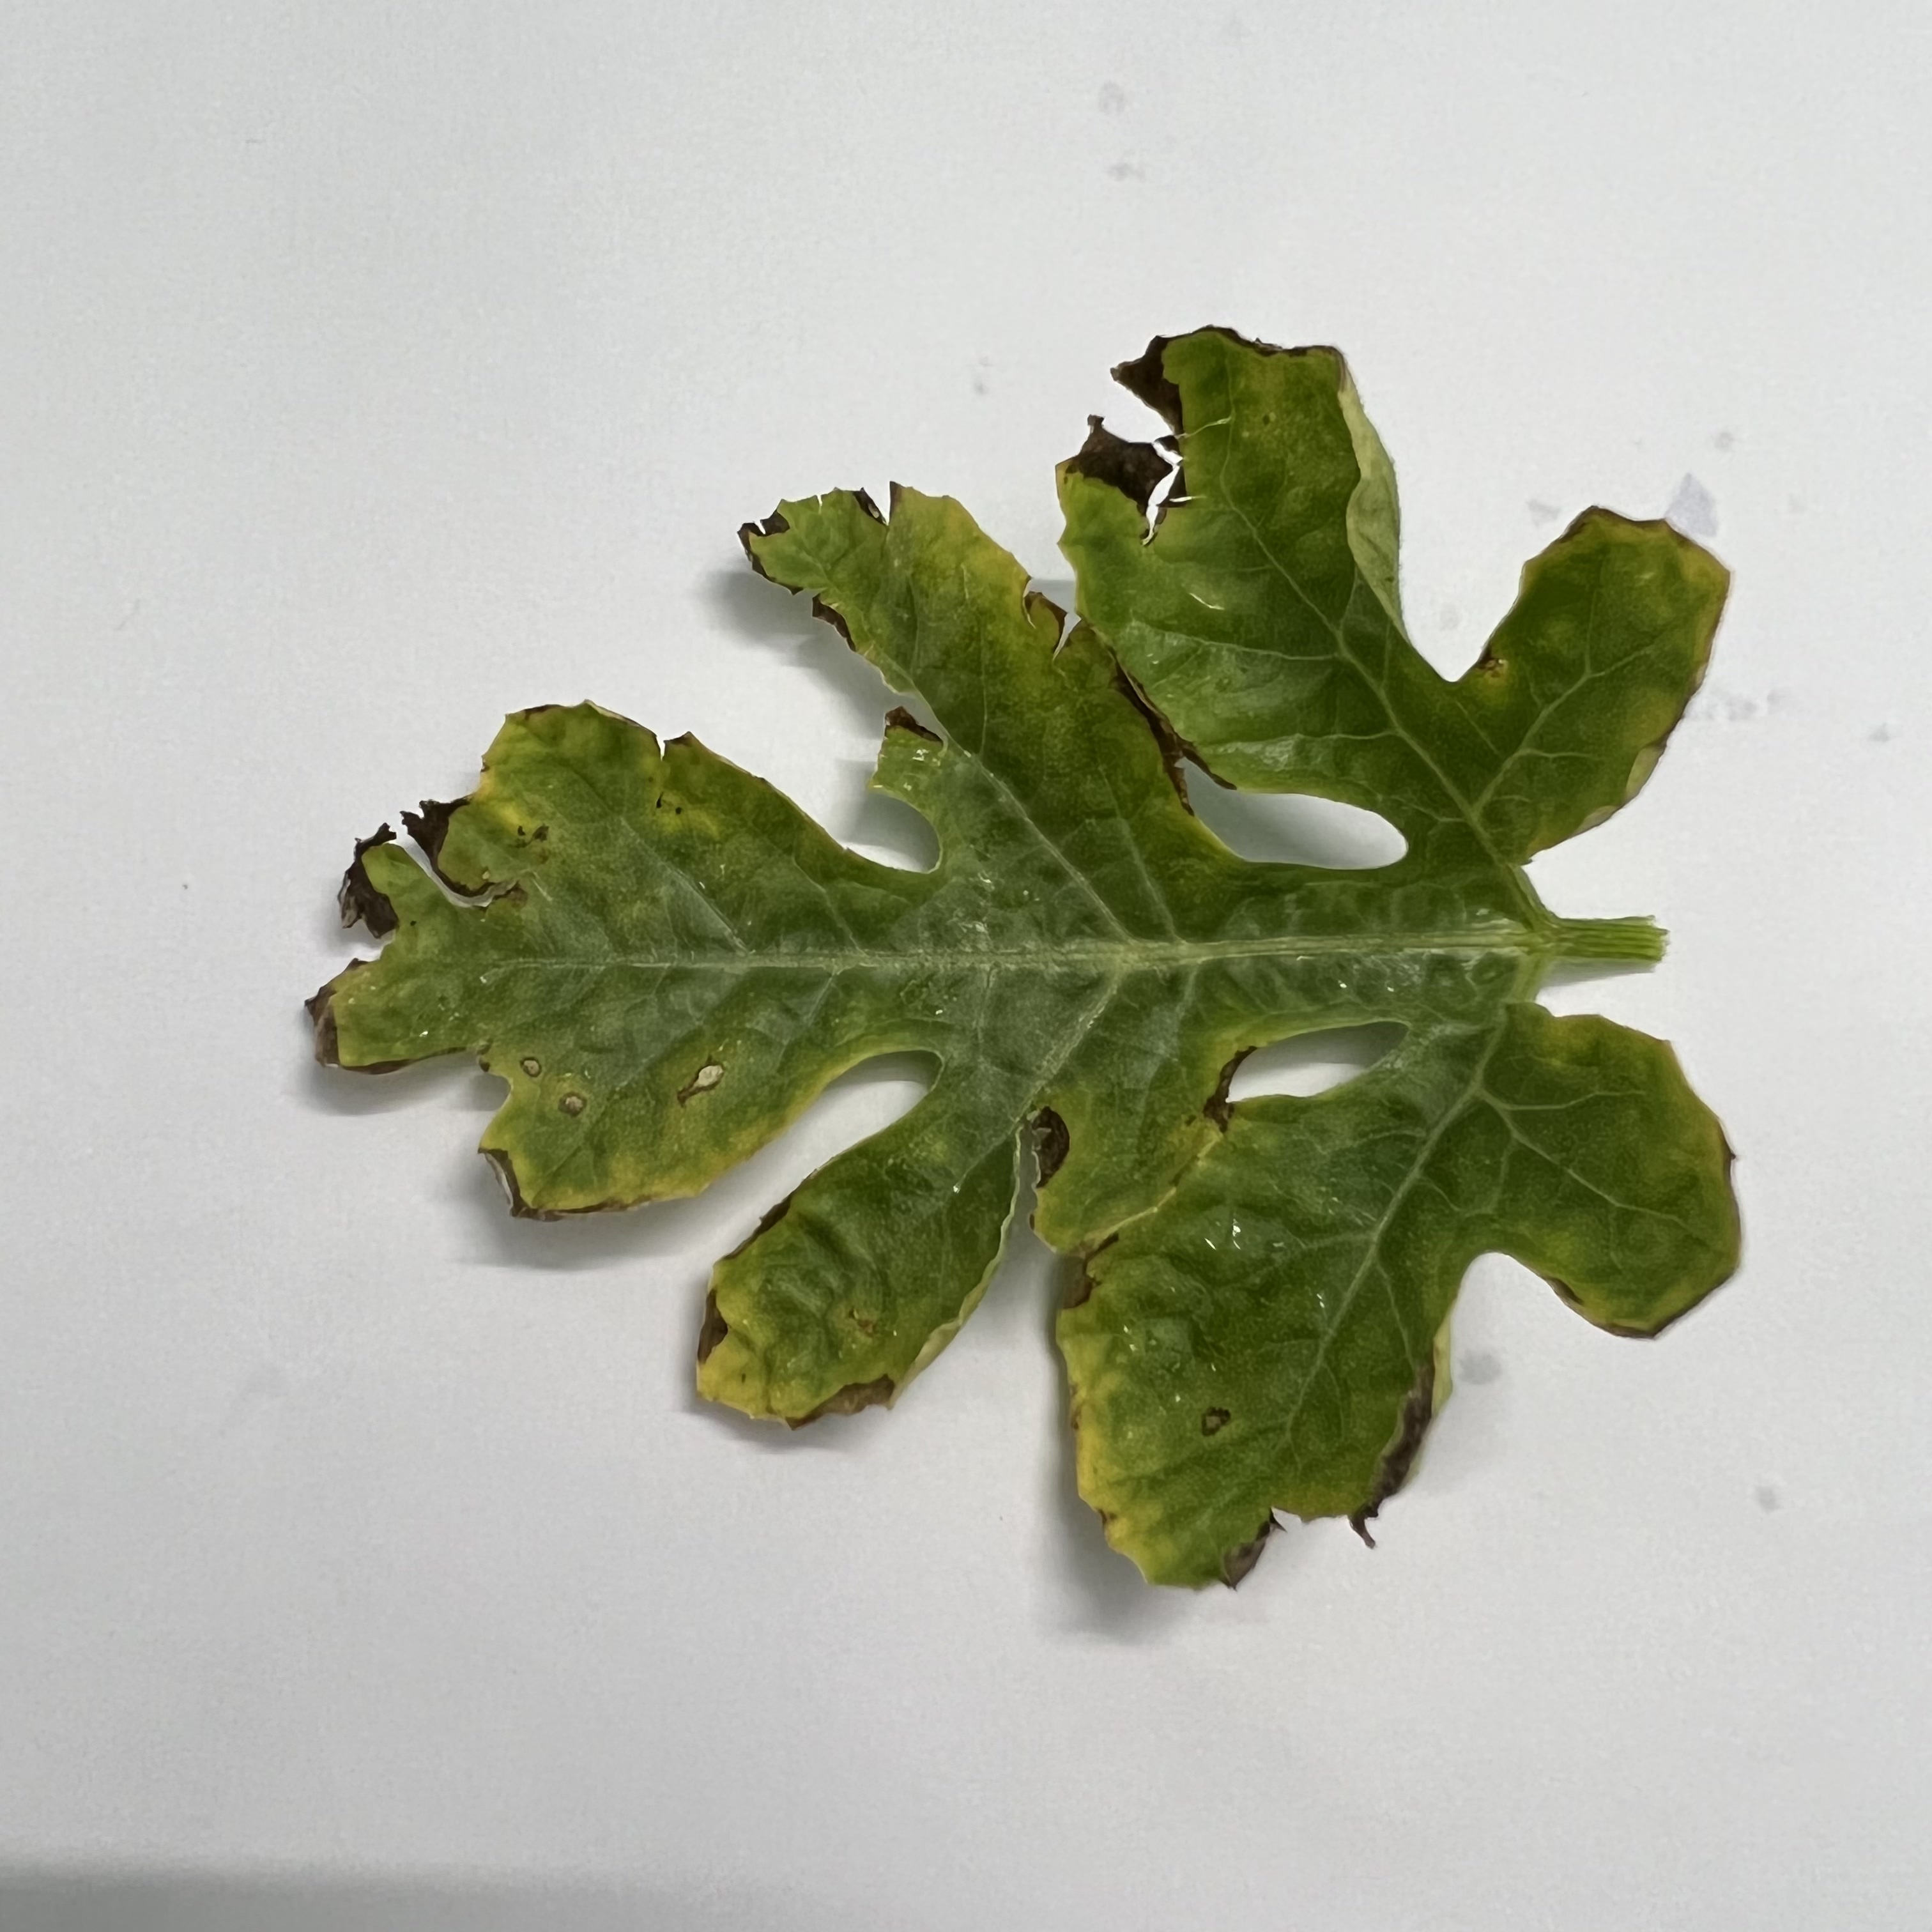
Label: Downy_Mildew